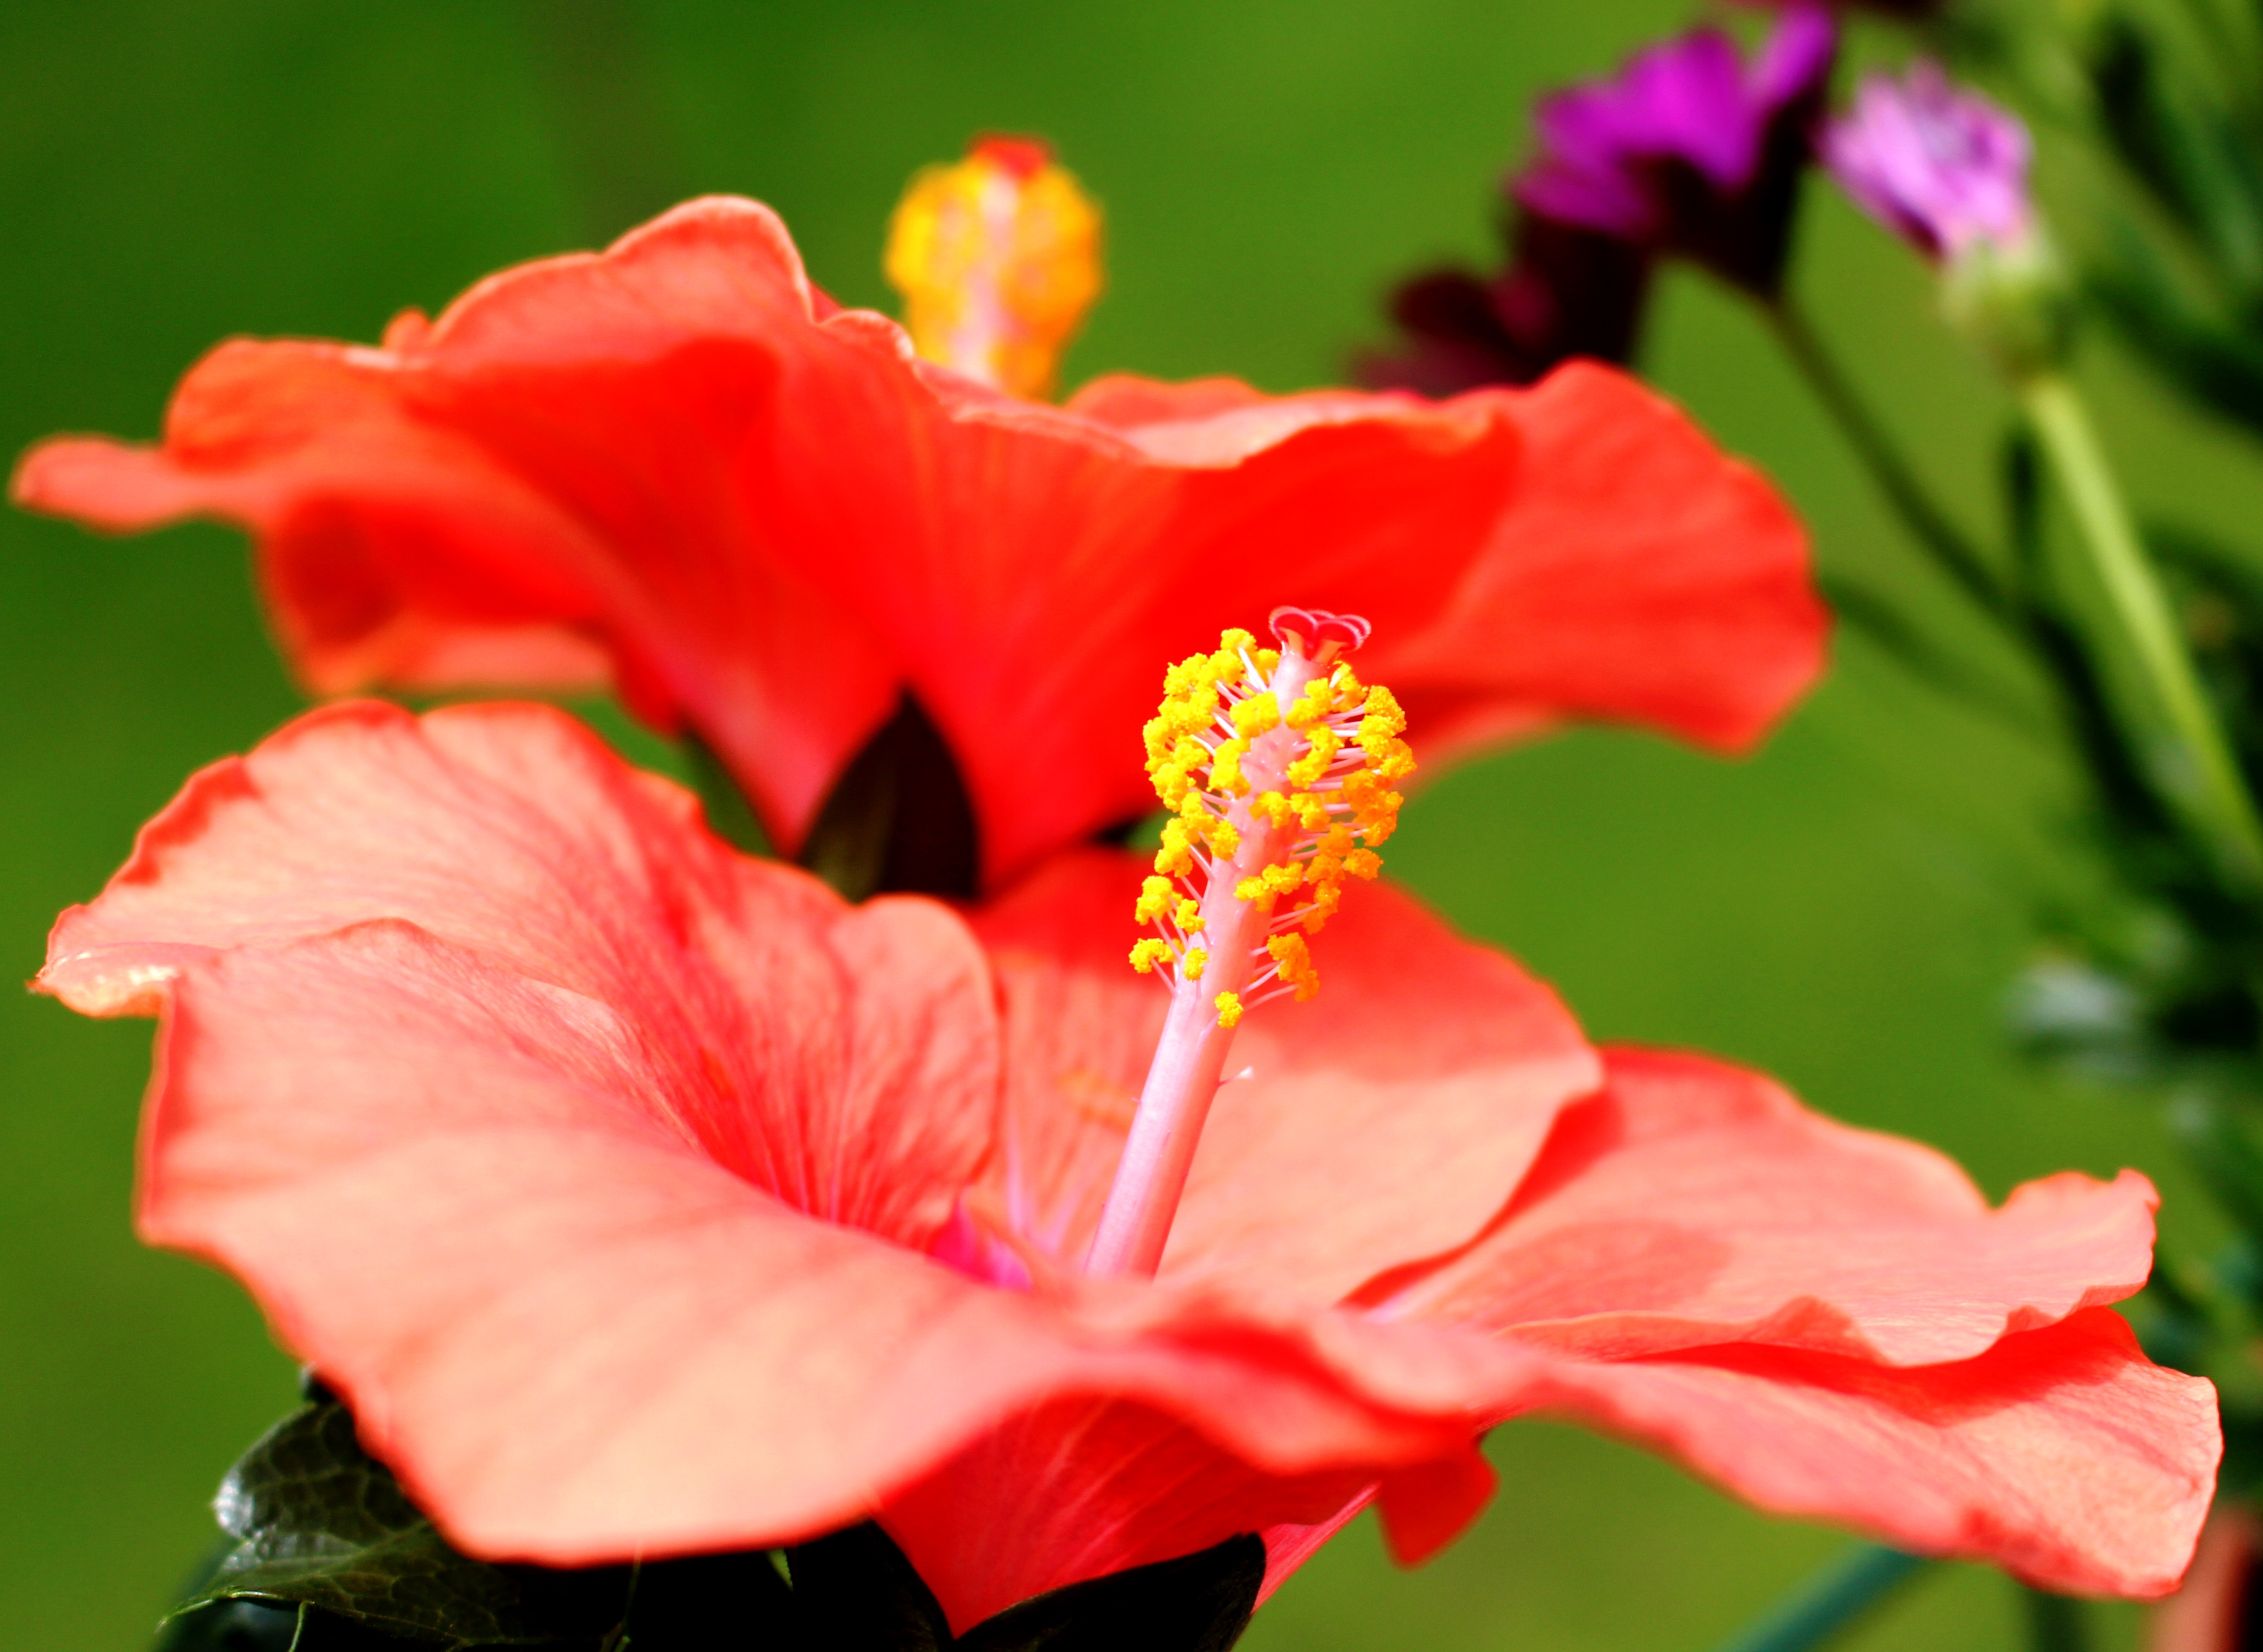
blossom, plant, flower, petal, heart, red, flora, flowers, pistil, hibiscus, macro photography, flowering plant, chinese hibiscus, annual plant, land plant